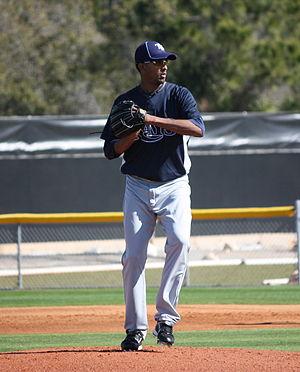
Winston Leonardo Abreu, né le 5 avril 1977 à Cotuí en République dominicaine, est un joueur dominicain de baseball évoluant dans la Ligue majeure de baseball dans l'organisation des Blue Jays de Toronto.